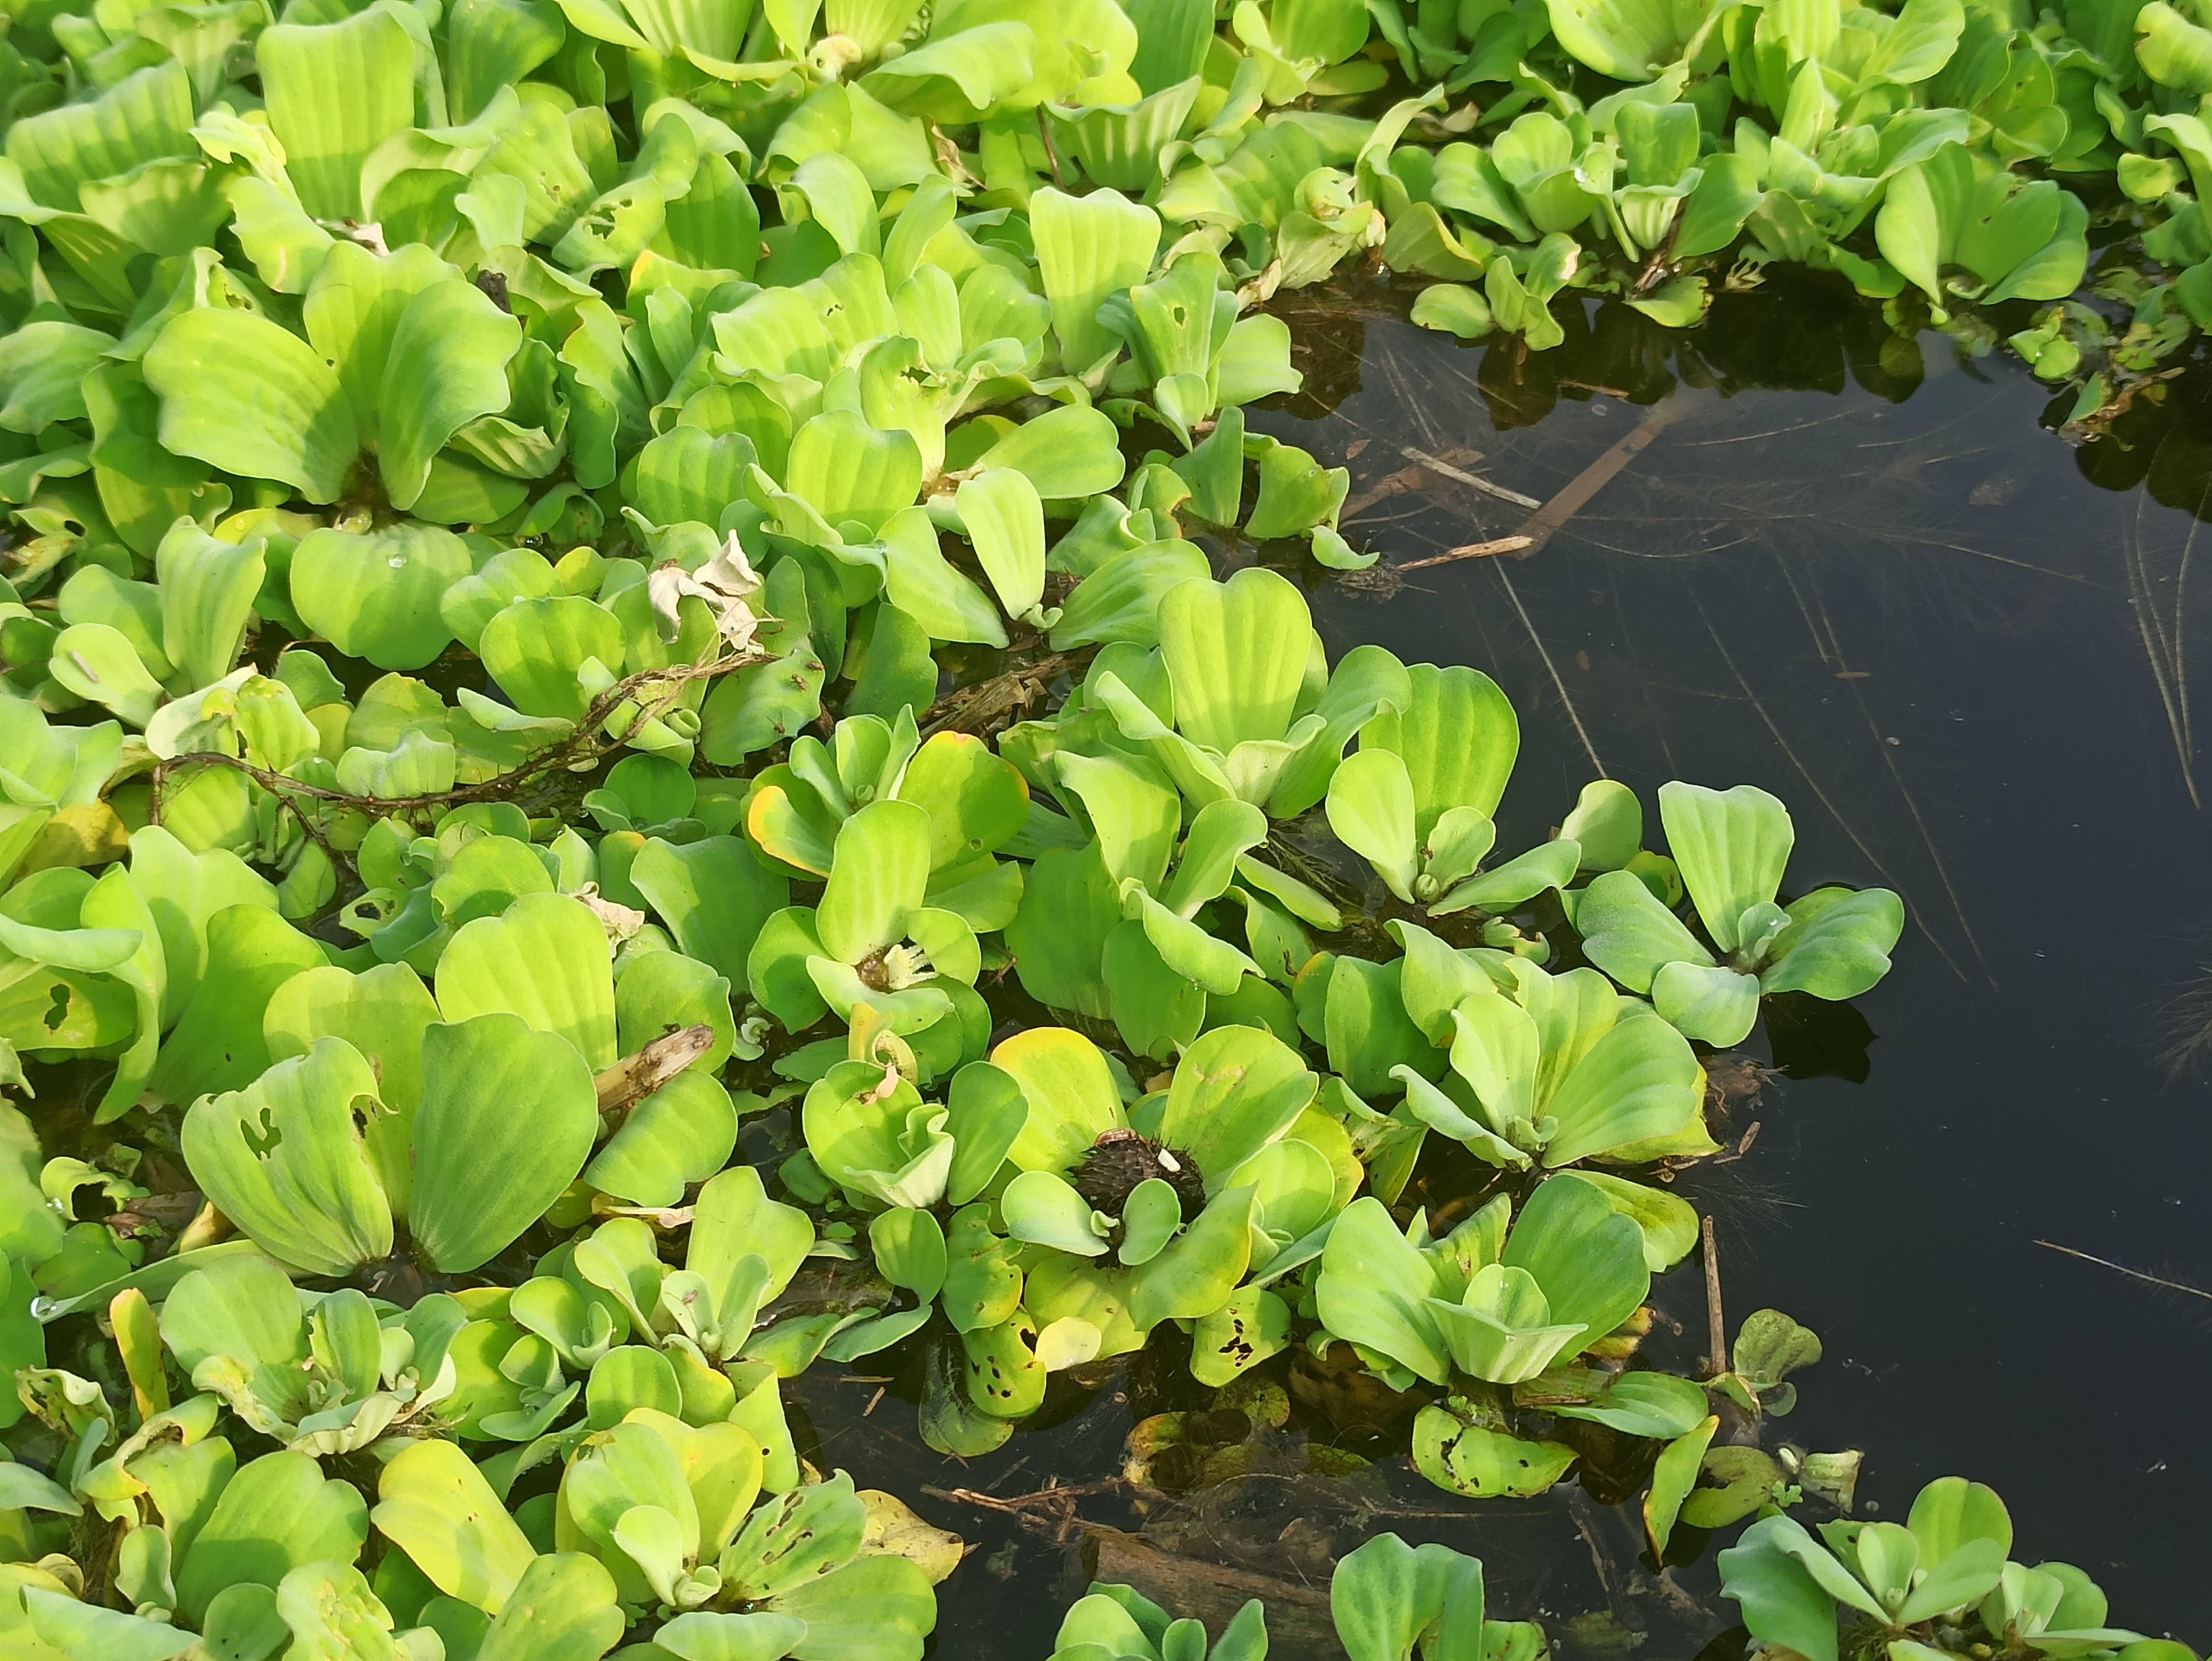
Species: Water Lettuce (Pistia stratiotes)